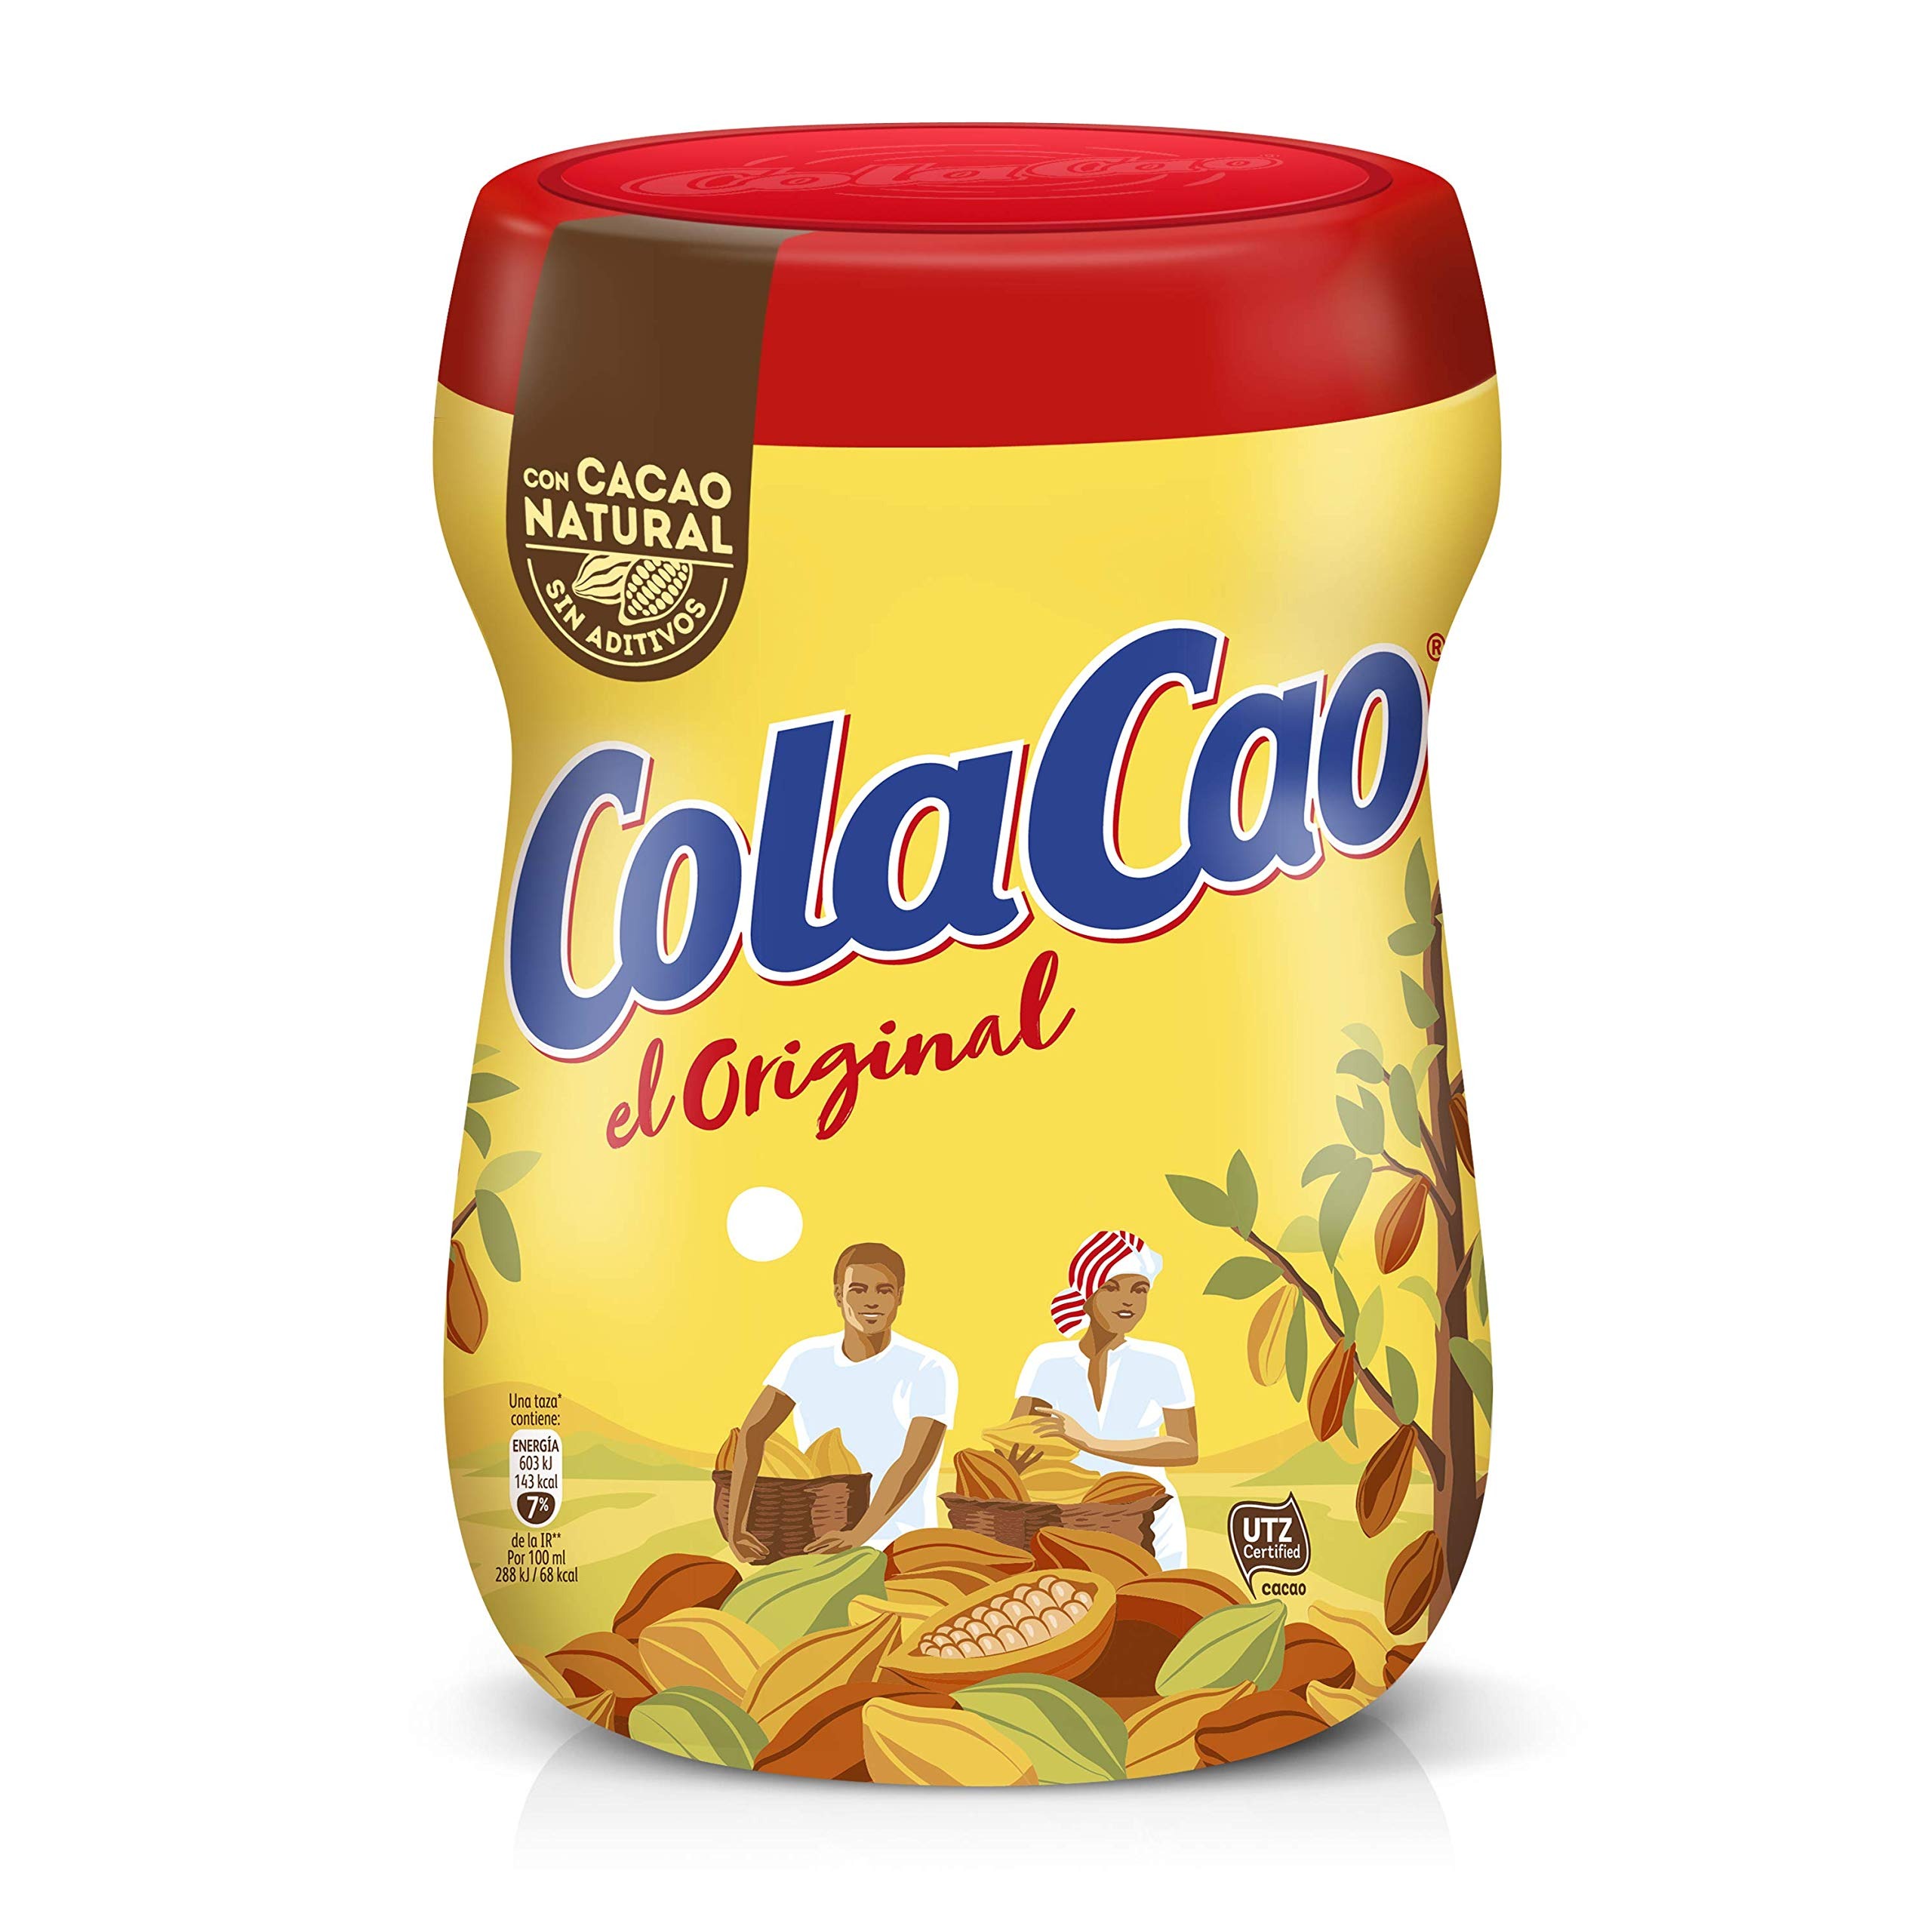
Item Name: Original Cola Cao Chocolate Drink Mix (13.76 ounces/390 grams)
Bullet Point 1: Made with Natural Cacao - No Additives
Bullet Point 2: Imported from Spain
Bullet Point 3: Mix chocolate powder with milk
Bullet Point 4: A delicious Spanish national tradition!
Value: 13.76
Unit: Ounce

Price: 12.99